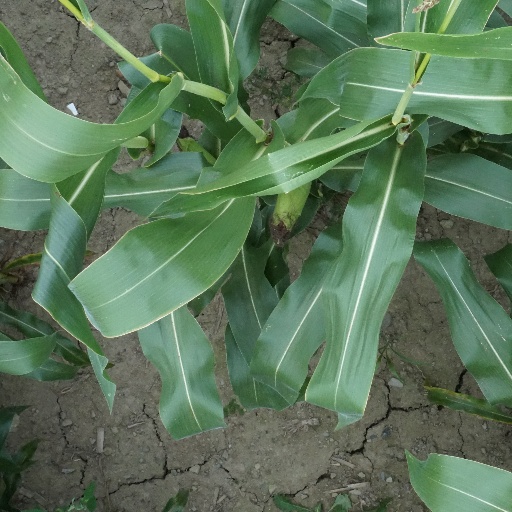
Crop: maize; corn